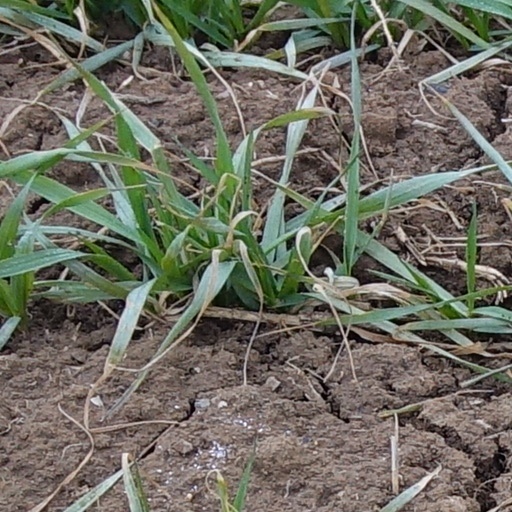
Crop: wheat